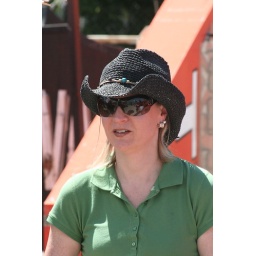
Vegas sign graveyard museum. C'est moi. Lori Laurent Smith in mandatory cowboy hat snap.